Battle of Orthez

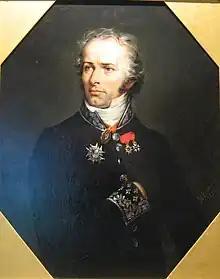
Maximilien Foy

The morning of 27 February 1814 saw a light frost, but the ground was not frozen. At 8:30 a.m. the 4th Division assaulted Taupin's soldiers at Saint-Boès. The initial rush seized the church which stood on a separate hill. The brigade of Robert Ross swept through Saint-Boès but was repulsed by the battery on the Plassotte knoll. When his soldiers fell back into the village, Cole brought up a KGL battery to duel with Taupin's guns. The battery immediately became the target of the French batteries on the Plassotte and Luc knolls; two guns were knocked out and Captain Frederick Sympher was killed. Cole deployed José Vasconcellos' Portuguese brigade on Ross' right and sent his line forward again. The result was a second repulse in which Ross went down with a wound. The subsequent counterattack by Taupin's troops recovered part of Saint-Boès. For a time there was a lull as the two sides fired away at each other from the houses, but Vasconcellos' men had no cover and began to edge backward. Wellington sent over the 1st Caçadores Battalion from the Light Division. Cole's line collapsed just as the reinforcement arrived. Taupin recovered the entire village and drove the Allies back to their starting point. Ross' brigade suffered 279 casualties and Vasconcellos' brigade lost 295.